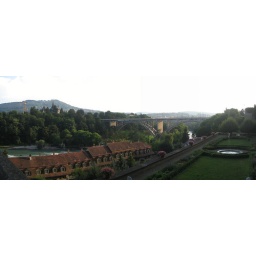
A bridge high above the river